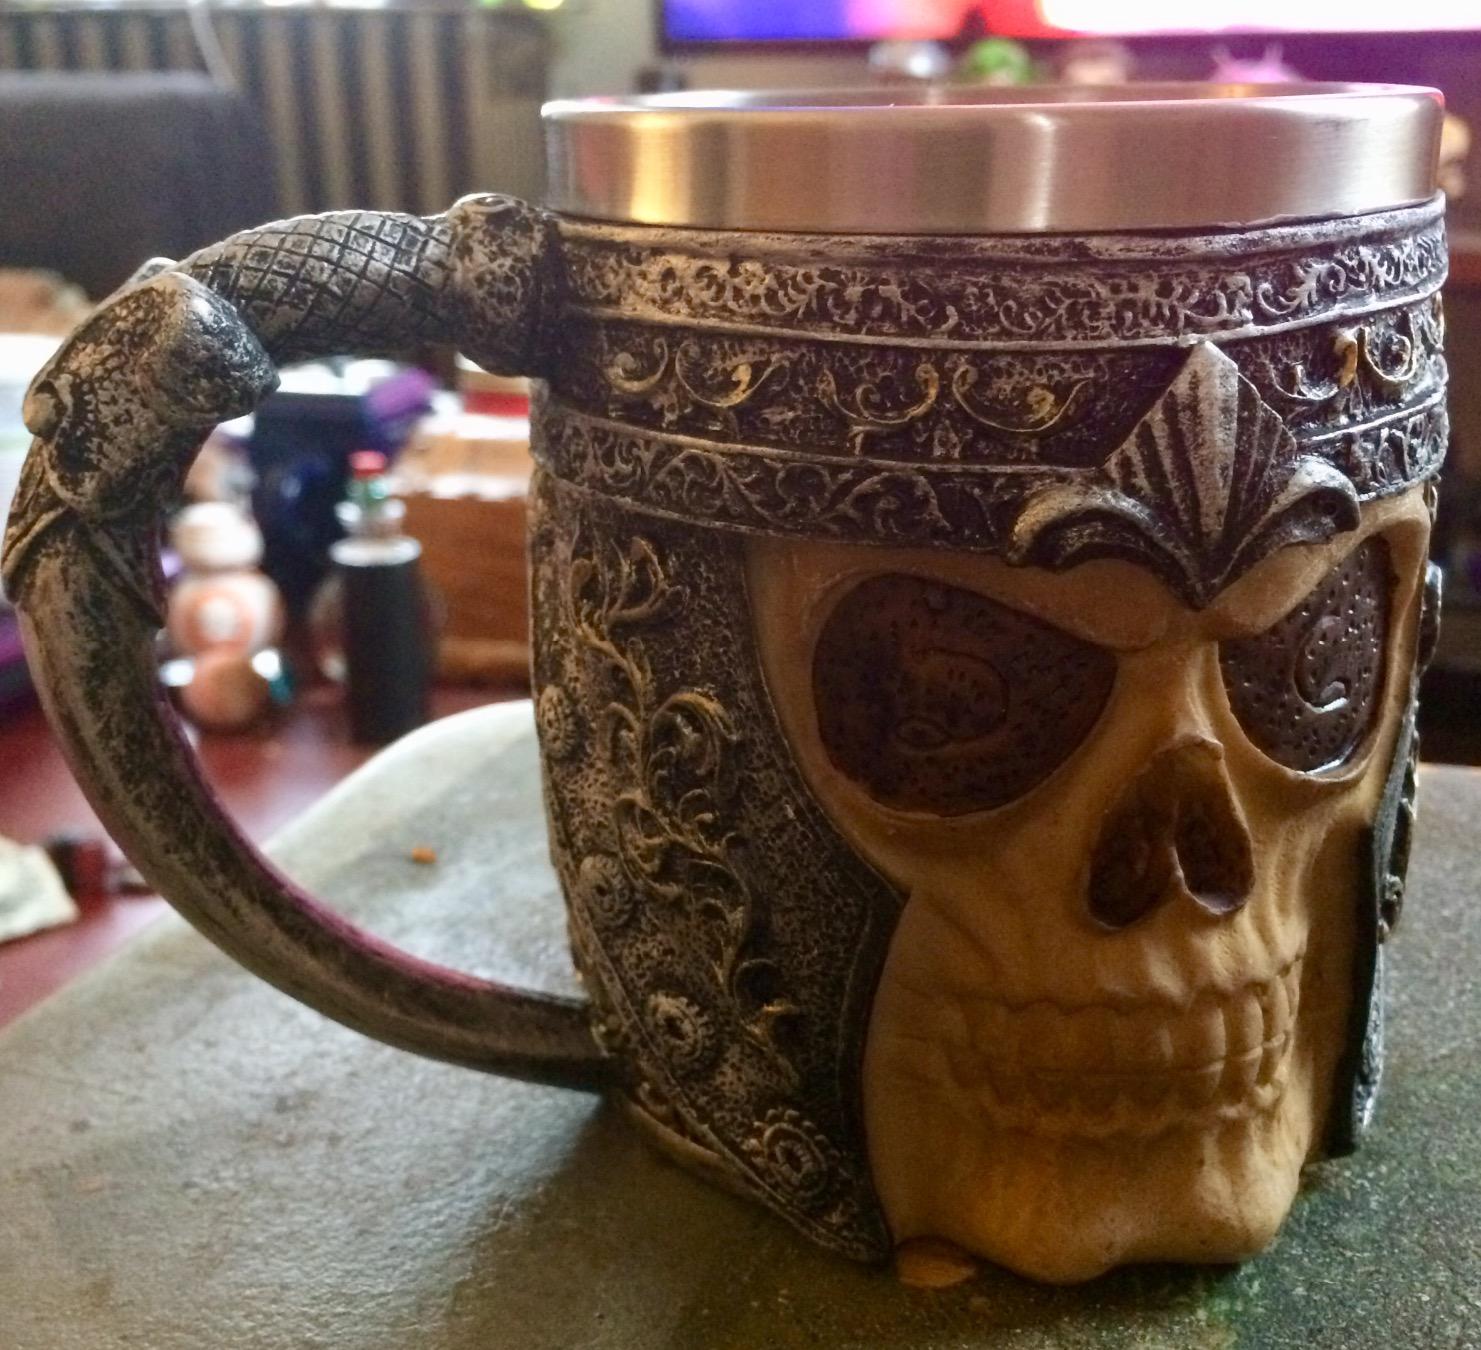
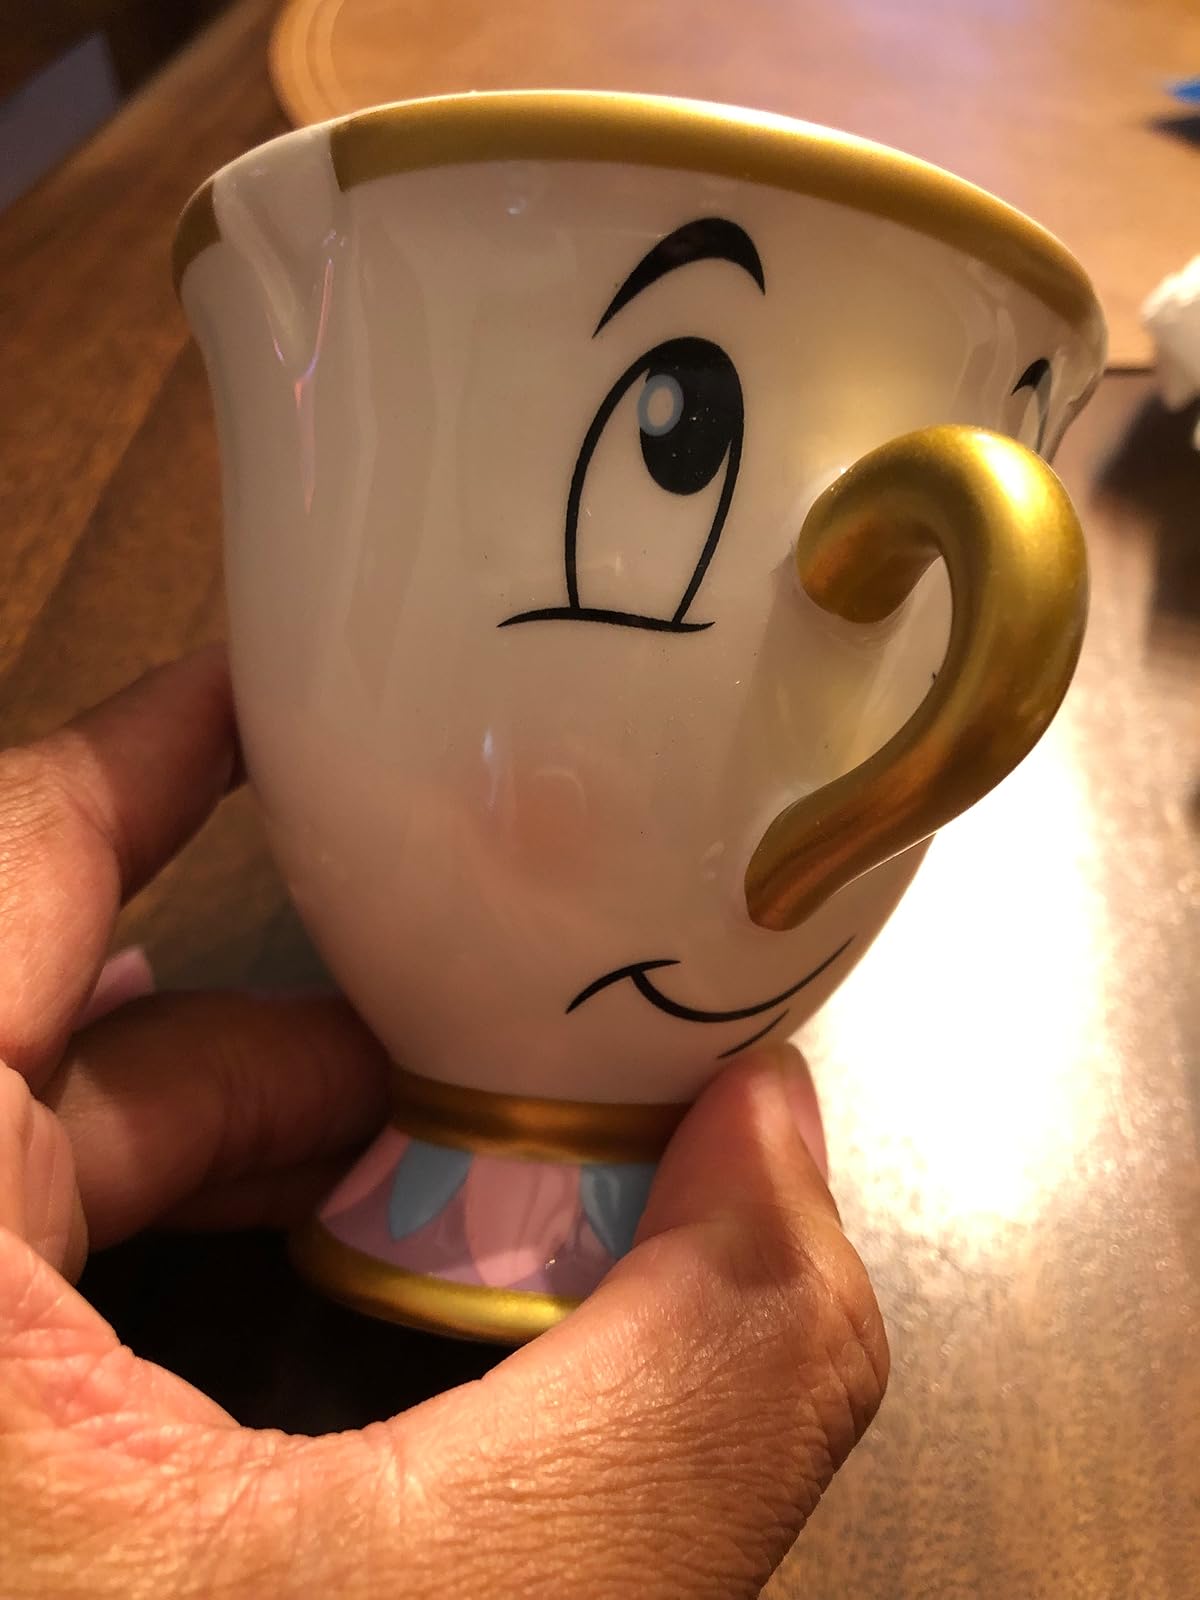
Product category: items_mug
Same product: no